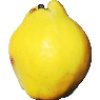
Label: quince